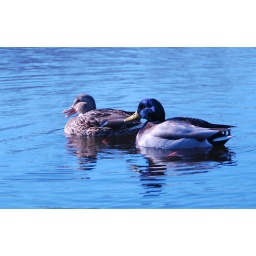
Two little ducks swimming in the water